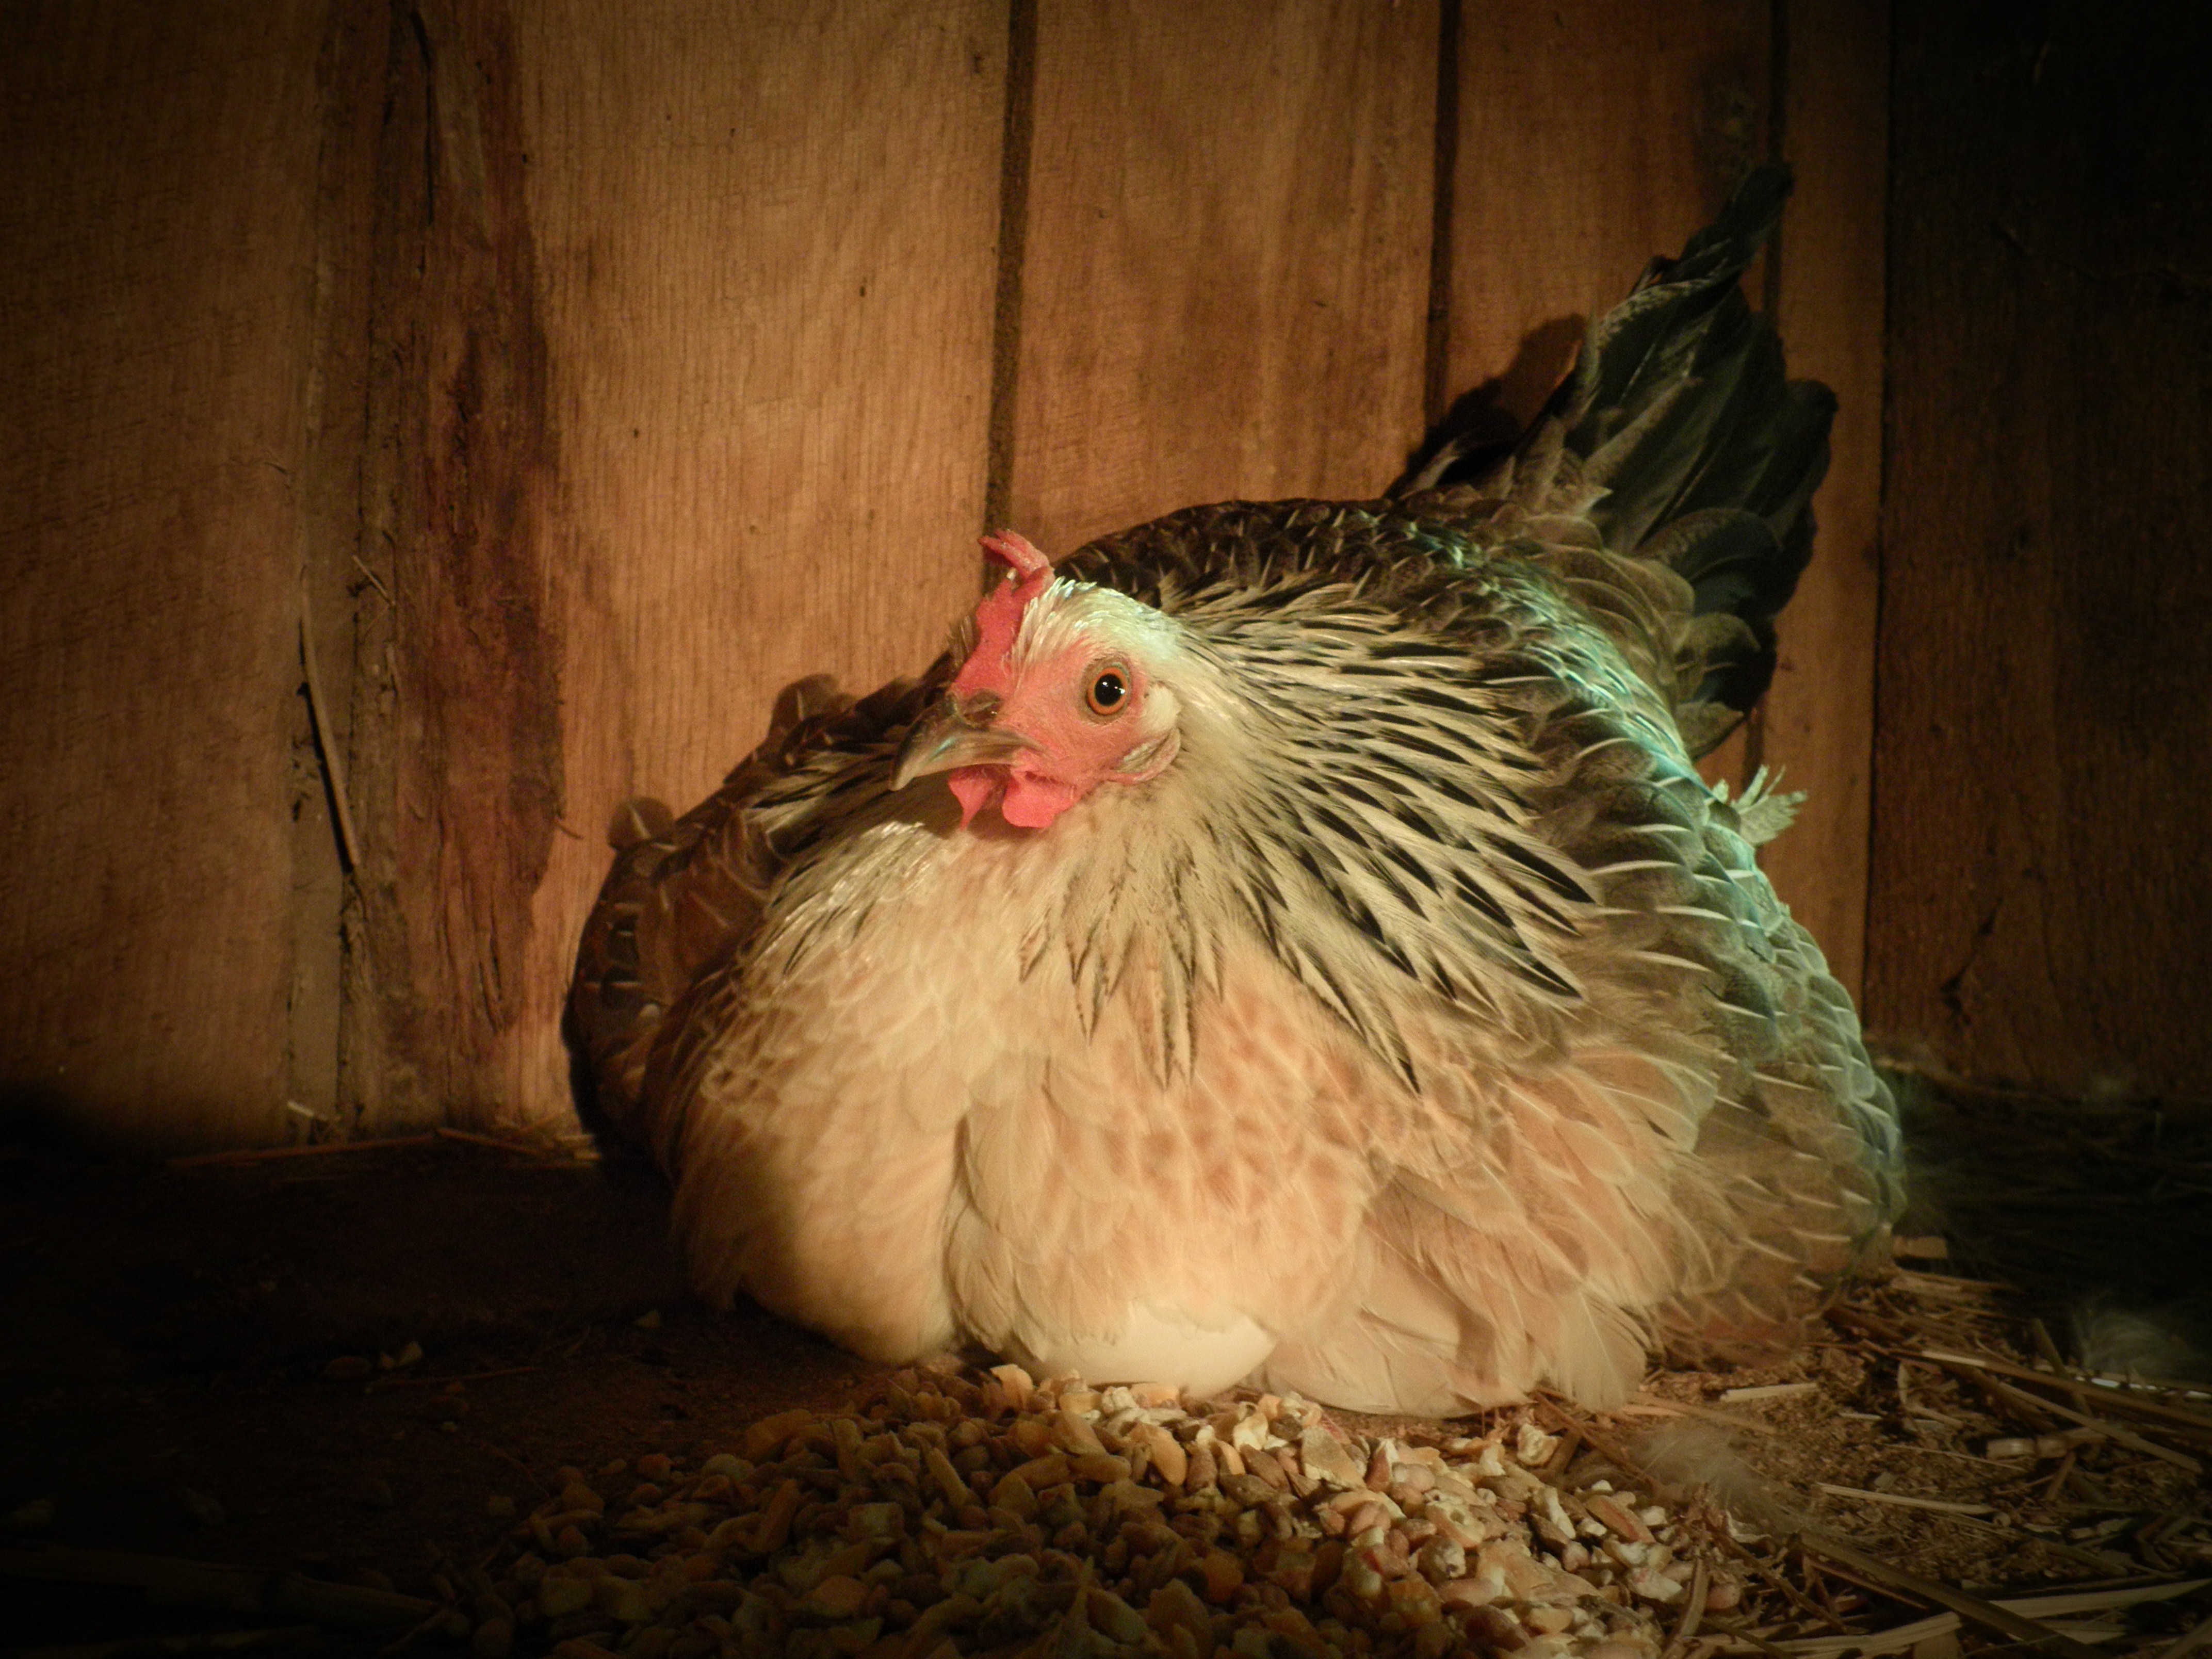
bird, wing, farm, wildlife, rural, farming, beak, agriculture, chicken, fauna, egg, poultry, hen, galliformes, vertebrate